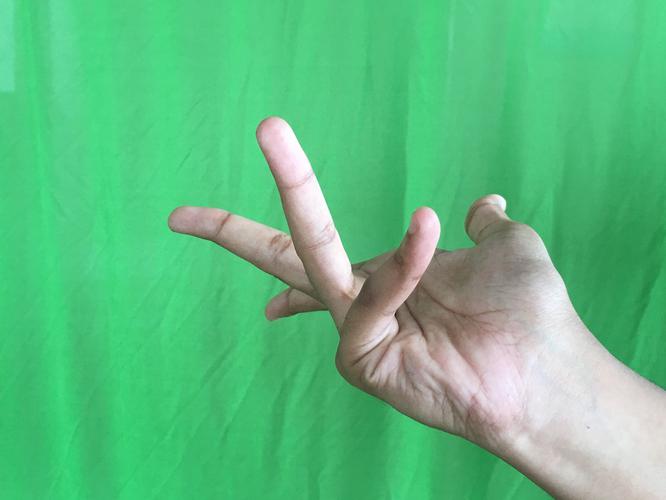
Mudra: Alapadmam
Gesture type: single_hand